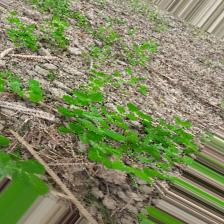
Label: Normal